Nebuchadnezzar II

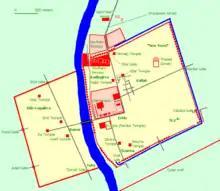
A city plan of Babylon, showing major points of interest. The outer walls and the northern Summer Palace are not shown.

From his appointment as king of Judah, Zedekiah waited for the opportune moment to throw off Babylonian control. After Pharaoh Necho II's death in 595 BC, Egyptian intervention in affairs in the Levant increased once again under his successors, Psamtik II (595–589 BC) and Apries (589–570 BC), who both worked to encourage anti-Babylonian rebellions. It is possible that the Babylonian failure to invade Egypt in 601 BC helped inspire revolts against the Babylonian Empire. The outcome of these efforts was Zedekiah's open revolt against Nebuchadnezzar's authority. Unfortunately, no cuneiform sources are preserved from this time and the only known account of the fall of Judah is the biblical account.